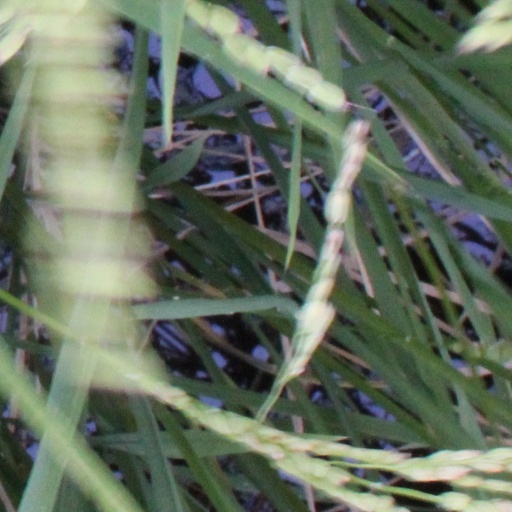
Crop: rice